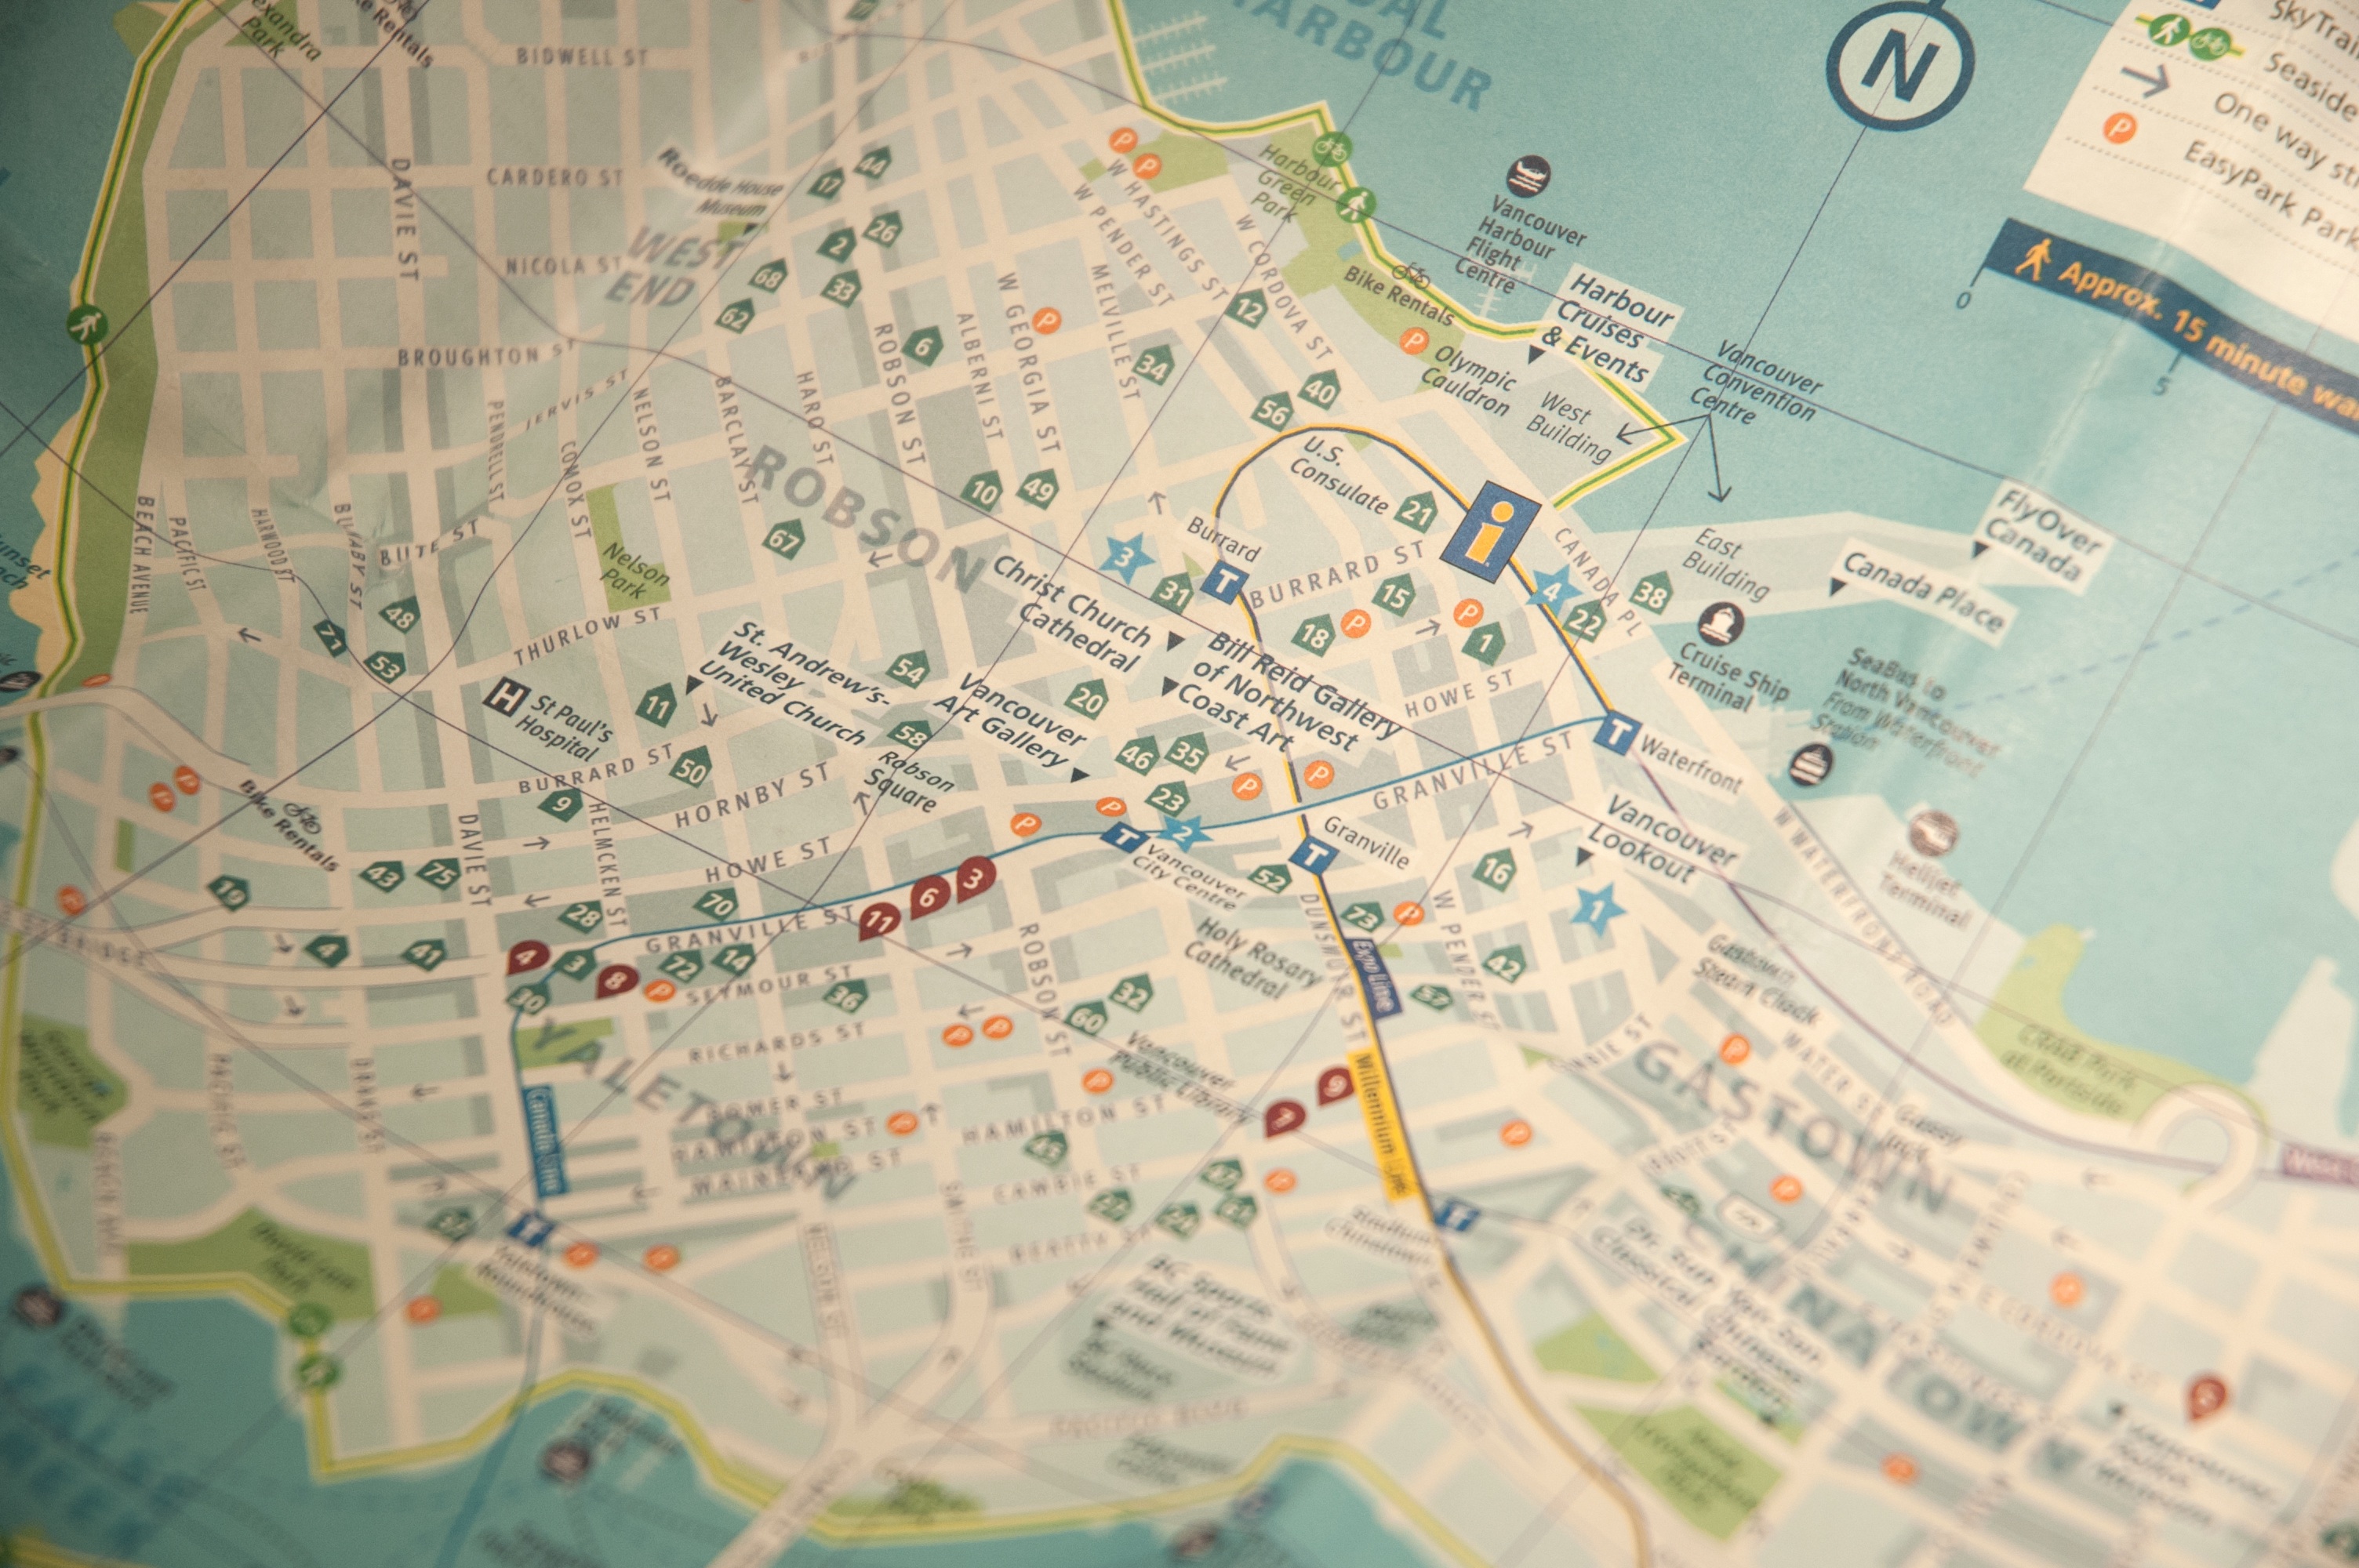
map, plan, aerial photography, urban design, atmosphere of earth